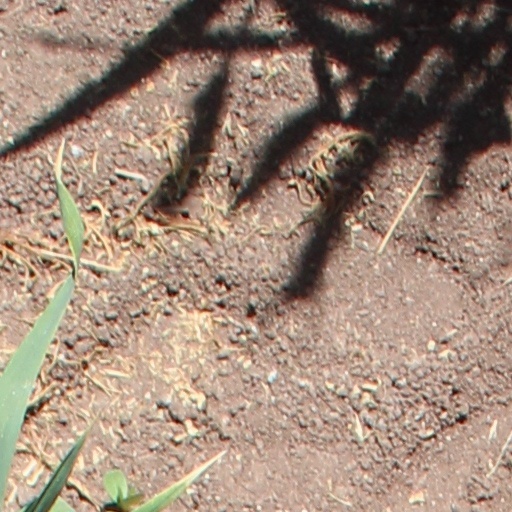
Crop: wheat